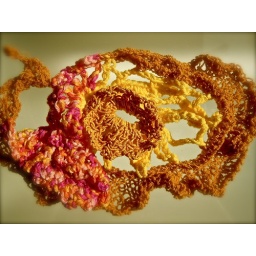
flower pirates swimming in an ocean of light